The Accusation (2021 film)

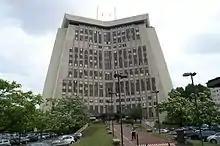
The "palais de justice" of Créteil serves as the setting of the film.

The screenplay is inspired by the novel "Les Choses humaines" by Karine Tuil, published in the summer of 2019, which notably won the Prix Interallié and the Prix Goncourt des Lycéens. Karine Tuil herself was inspired by a news story that occurred on the Stanford University campus (the 2015 rape case of Stanford student Brock Turner) to write the novel.